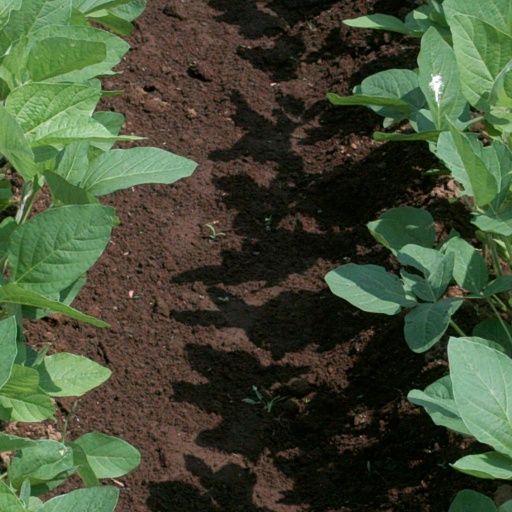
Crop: soybean